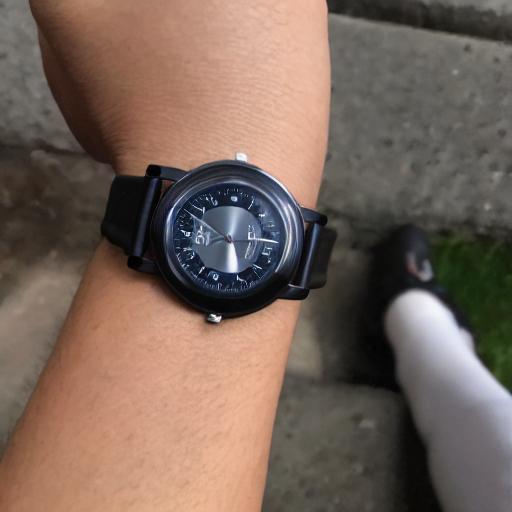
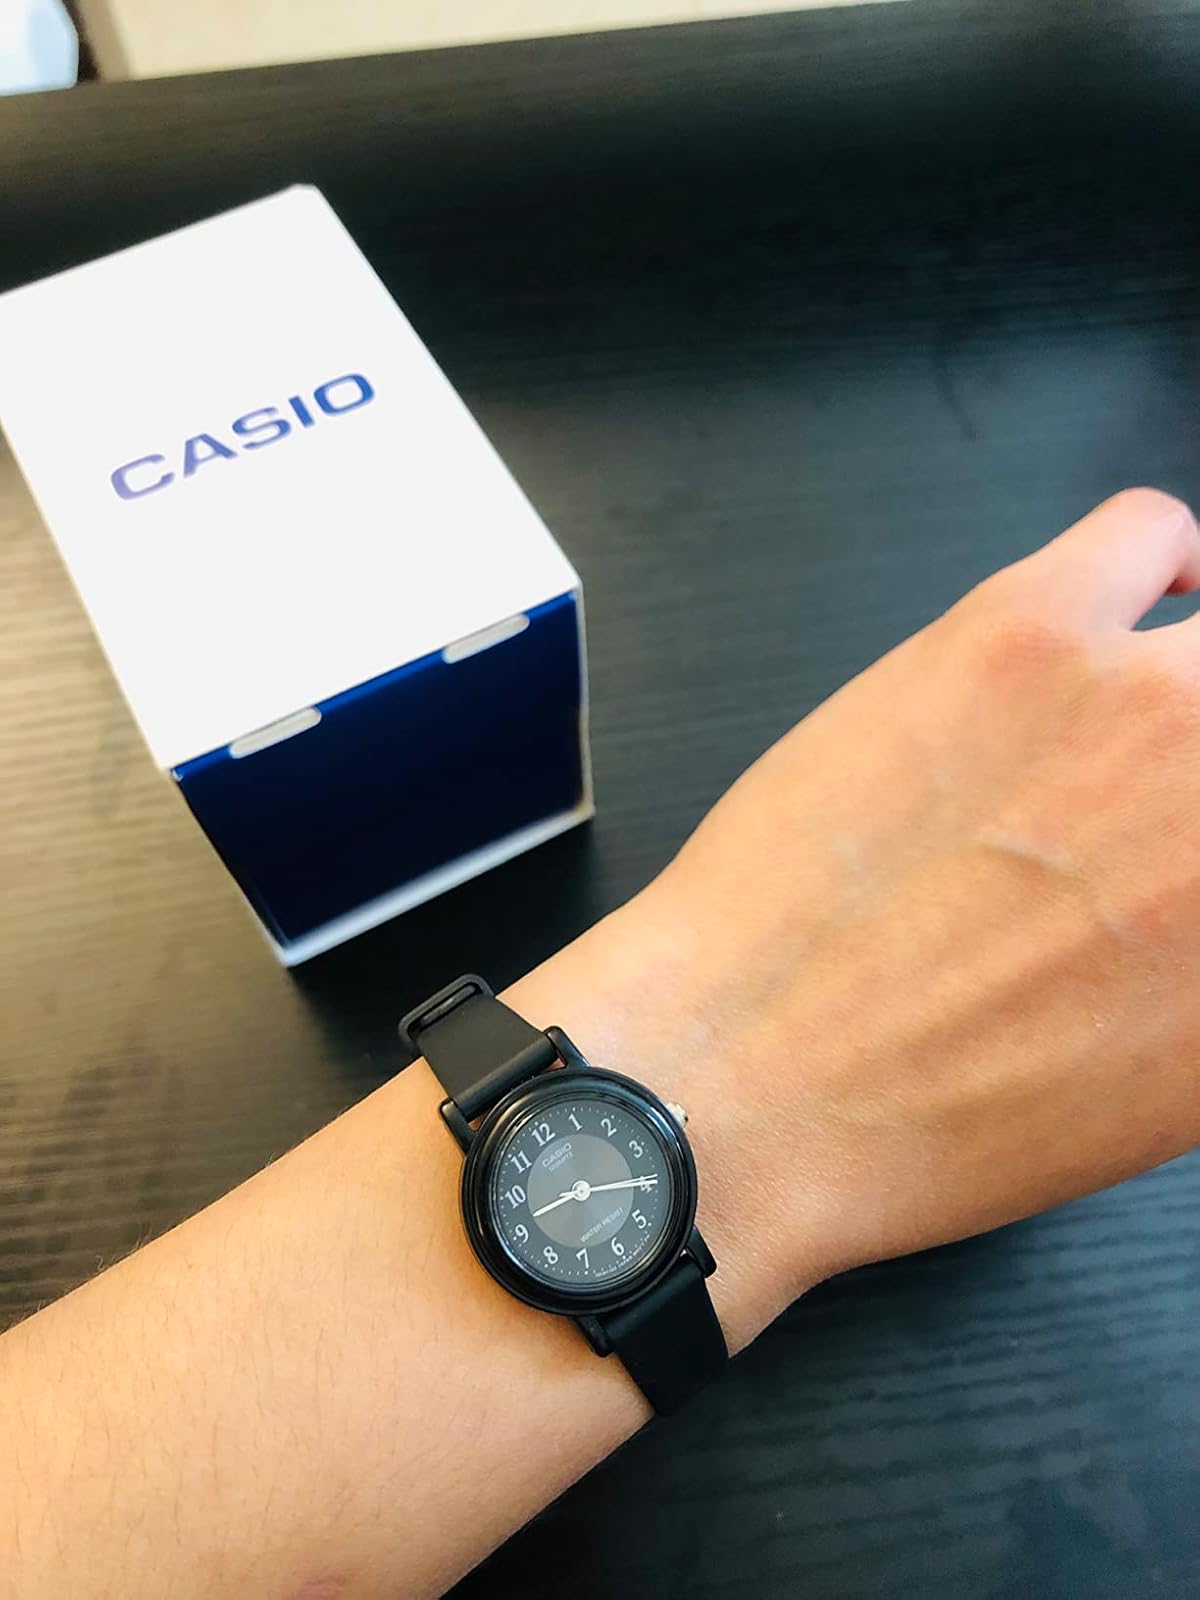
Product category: accessories_watch
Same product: no